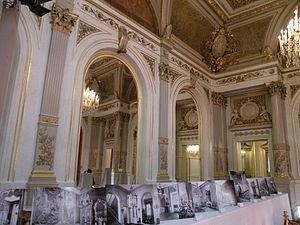
mur Salon Napoléon III - Palais de l'Élysée
Le palais de l'Élysée, dit l'Élysée, est un ancien hôtel particulier parisien, situé au nᵒ 55 de la rue du Faubourg-Saint-Honoré, dans le 8ᵉ arrondissement de Paris. Il est le siège de la présidence de la République française et la résidence officielle du président de la République depuis la IIᵉ République.